Danika (film)

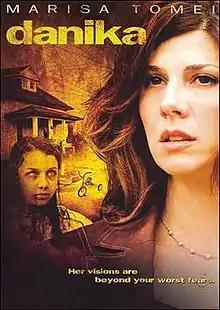
DVD cover

Danika is a 2006 psychological thriller film directed by Israeli director Ariel Vromen. It stars Marisa Tomei, Craig Bierko and Regina Hall. The film was released on DVD in the US on December 26, 2006.